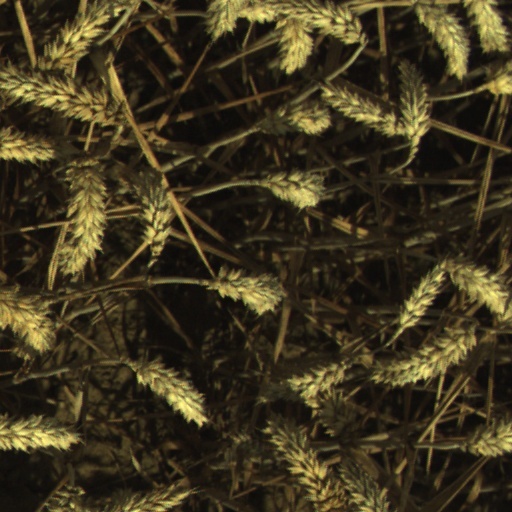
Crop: wheat